Siege of De'an

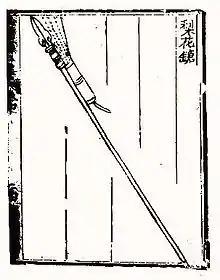
A fire lance as depicted in the "Huolongjing".

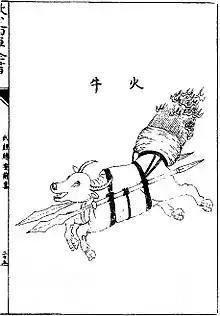
A fire ox from the "Huolongjing"

Rebel forces led by Li Heng (李橫) encircled the city of De'an (modern Anlu in eastern Hubei) with a force of 10,000, established around 70 stockades, and set up watch towers to observe enemy movements within the city and relay their positions by fire at night and bright flags by day. Carpenters, smiths, and leatherworkers from nearby areas were forced to construct mobile assault towers called "sky bridges" that could be wheeled to the walls for soldiers to make a frontal assault on the ramparts. In response, the prefect of De'an, Chen Gui (陳規) ordered the garrisons to construct defensive structures atop the walls to hide their movements and protect against enemy arrows and trebuchet projectiles. These were constantly damaged by enemy fire, but were repaired in kind. After defensive structures had been completed, trebuchets were deployed to return fire against enemy siege weapons, damaging them to great effect. The protracted siege forced enemy troops to scour the countryside for food while De'an's moat prevented a direct attack on the city itself. Eventually rebels resorted to using children, women, and the elderly to gather material, including their own bodies, to fill the moat, but this was ultimately unsuccessful as Chen retaliated by firing gunpowder arrows into the moat, burning the wood and straw filling. Siege forces tried again, this time with mud and brick caked filling, and once they deemed the moat sufficiently filled, started their assault. Sky bridges rolled up to the walls under cover of archers and trebuchet fire, but Chen's defenders used long beams to keep them from getting any closer than ten feet from the walls.